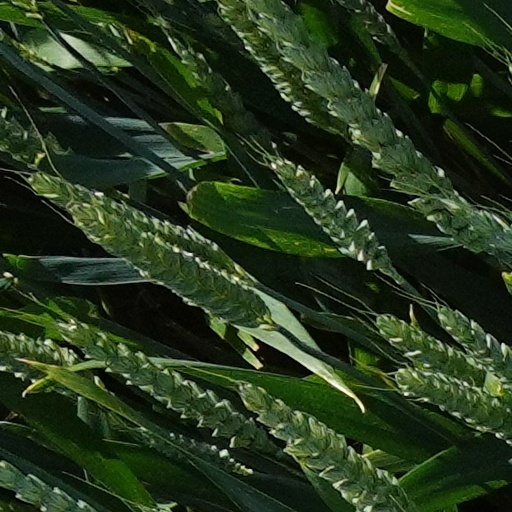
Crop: wheat